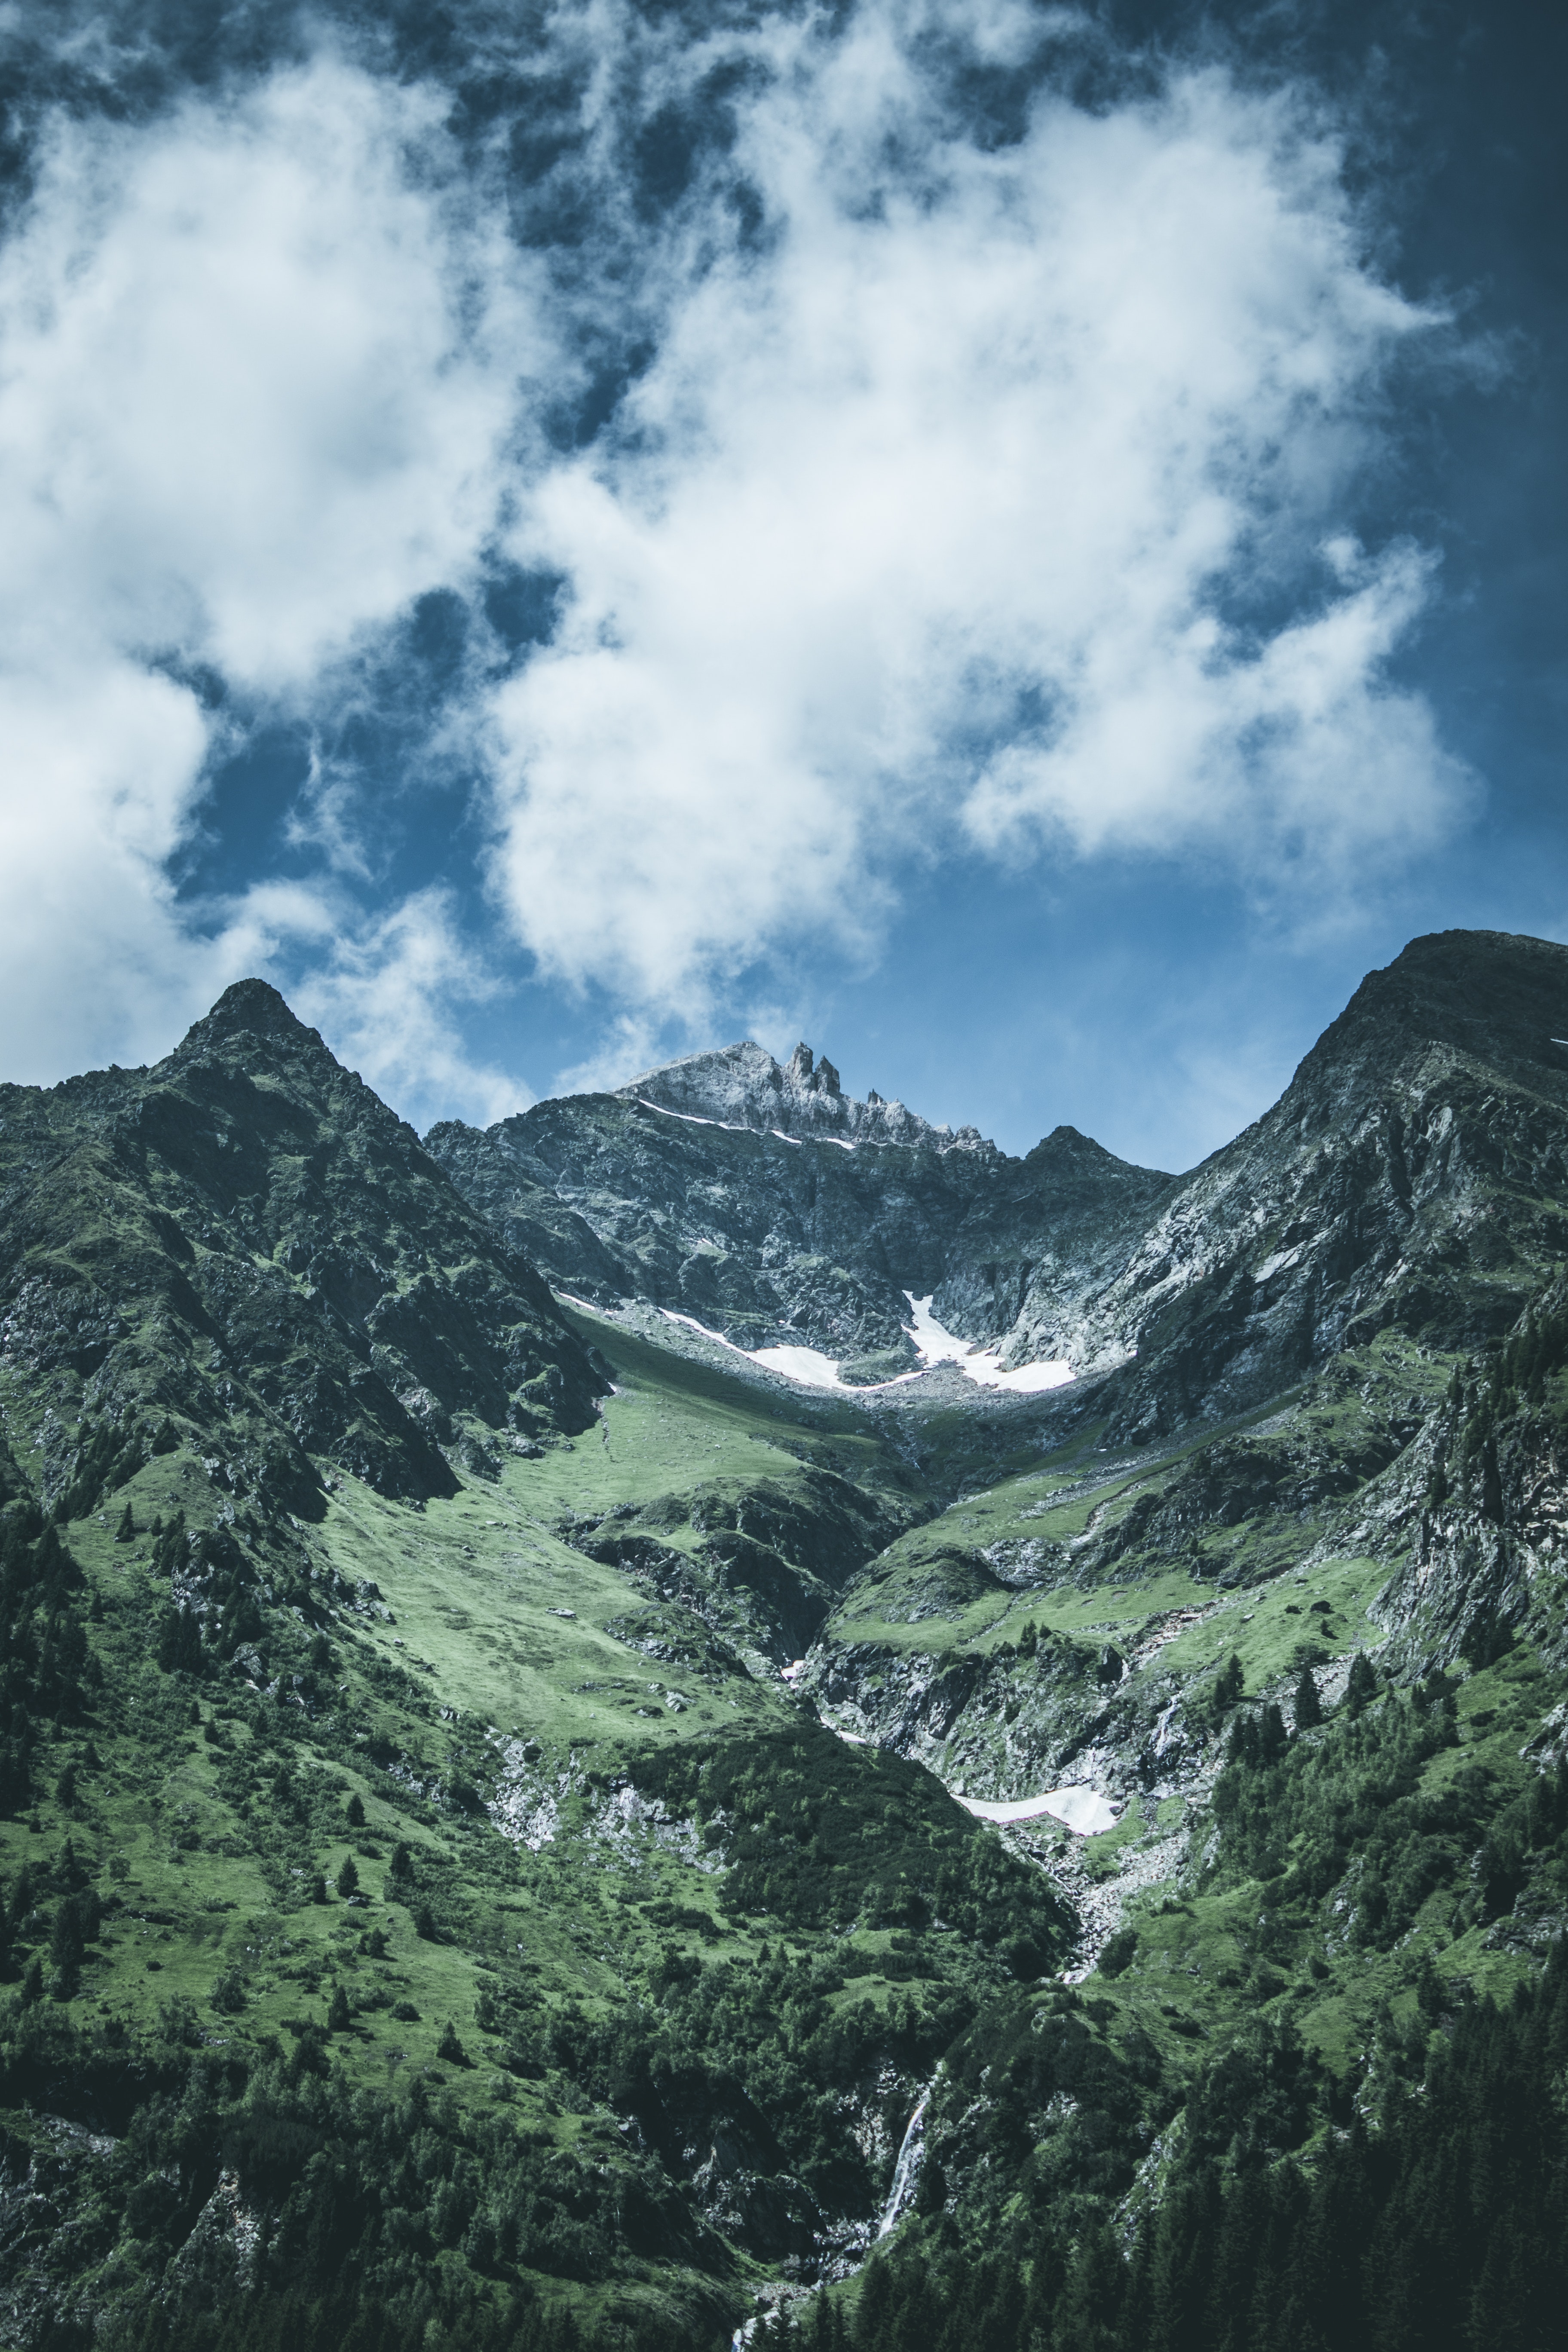
mountainous landforms, mountain, highland, mountain range, sky, nature, hill station, valley, wilderness, alps, natural landscape, cloud, ridge, massif, hill, mount scenery, fell, geological phenomenon, terrain, national park, tree, mountain pass, landscape, summit, ar te, jungle, cirque, rainforest, world, forest